Eagles of Death Metal

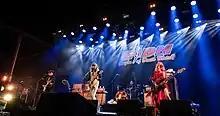

In December 2015, the band announced the resumption of their European tour, which they had renamed the "Nos Amis Tour" ("Our Friends Tour"). The tour included a date at the Olympia in Paris on February 16. Ticket holders from the November show at the Bataclan were able to attend the Olympia concert for free.